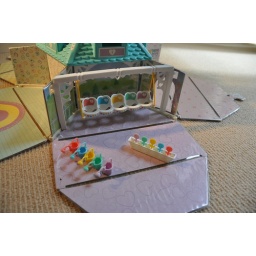
Tyco Quints swing set pictured in the Quints house without stabilizing feet. Also pictured are the watering cans and flower planter box.